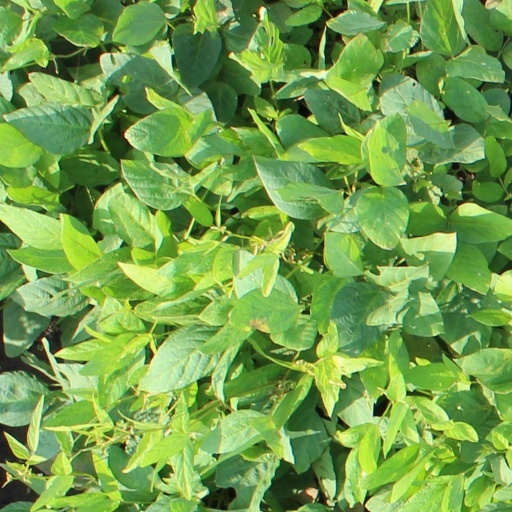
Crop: soybean